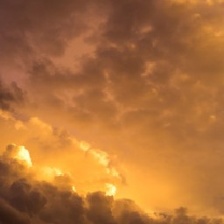
Cloud type: Nimbostratus